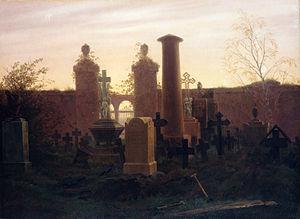
Cet article recense des œuvres du peintre et dessinateur allemand Caspar David Friedrich.